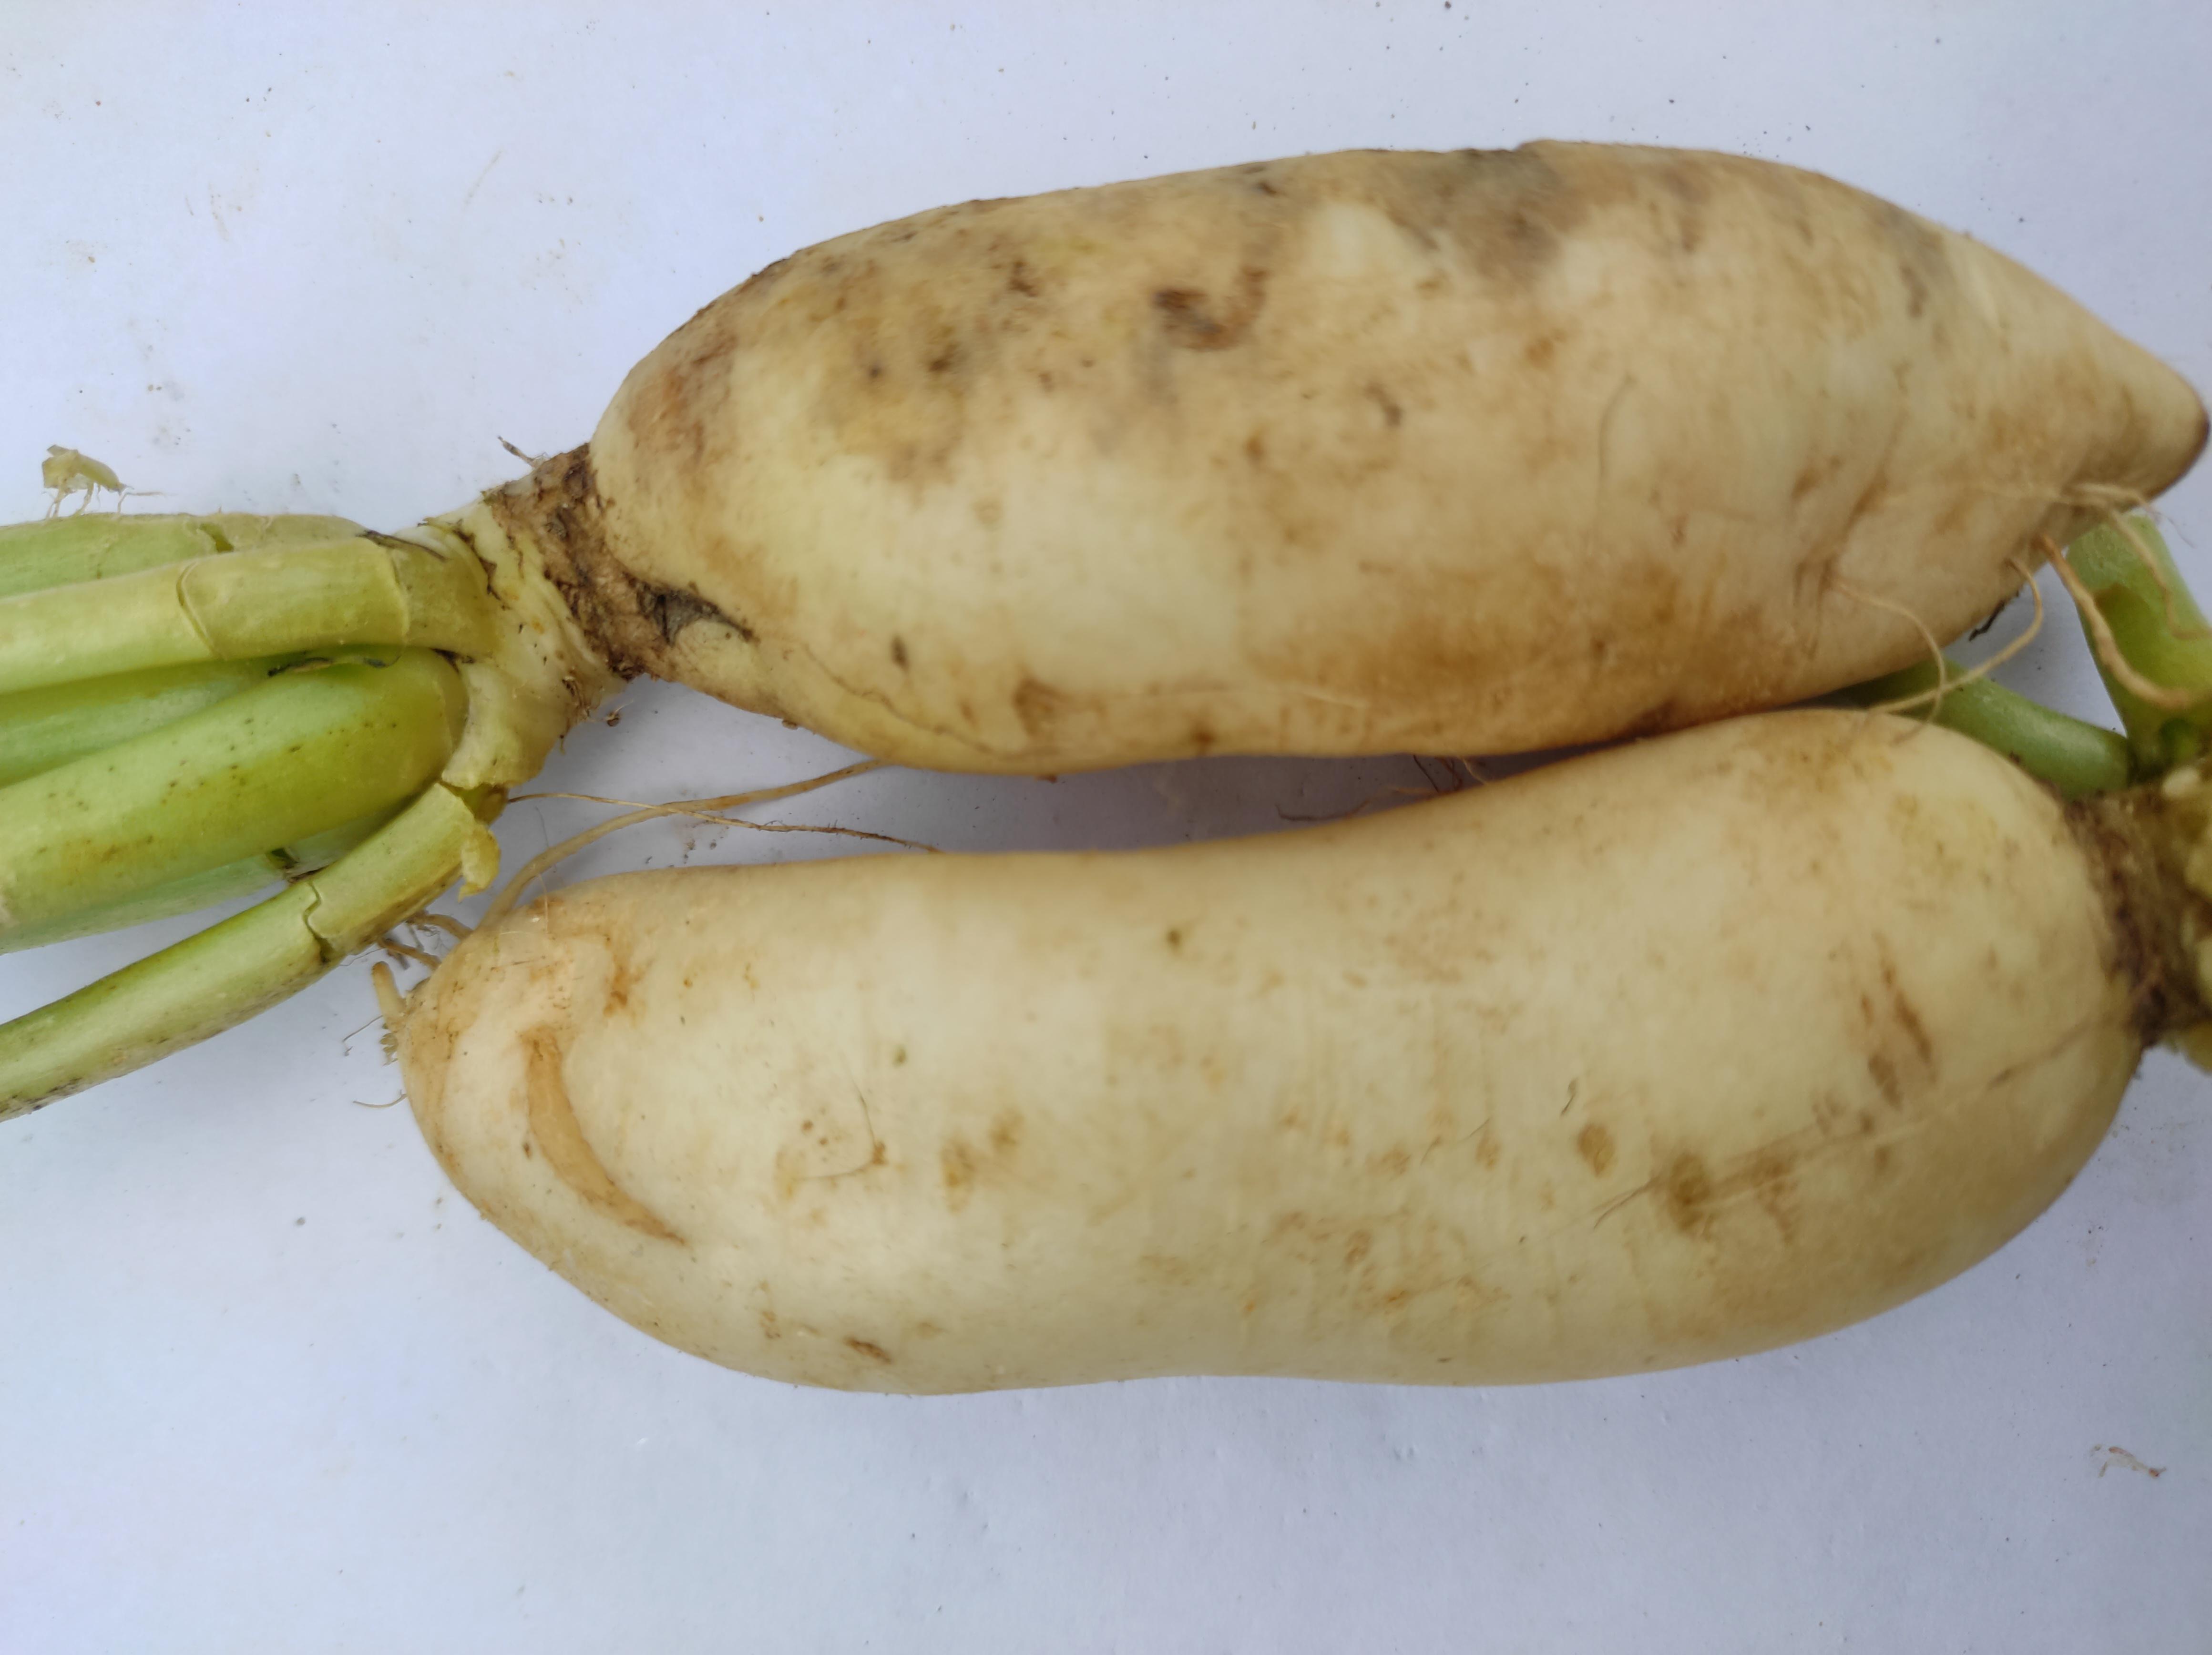
Label: Radish